Marsh rice rat

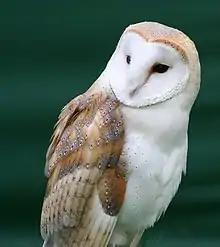
The barn owl is an important predator of the marsh rice rat.

Marsh rice rats are active during the night, so are rarely seen, although they may be among the most common small mammals in part of their range. They build nests of sedge and grass, about large, which are placed under debris, near shrubs, in short burrows, or high in aquatic vegetation. They may also use old nests of marsh wrens ("Cistothorus palustris"), red-winged blackbirds ("Agelaius phoeniceus"), muskrats ("Ondatra zibethicus") or round-tailed muskrats ("Neofiber alleni"). Marsh rice rats sometimes make large runways or dig burrows. They are accomplished and willing swimmers, easily swimming more than under water, and often seek safety in the water when alarmed. Rice rats in the Florida Keys occasionally climb in vegetation, but never higher than . Marsh rice rats are very clean and extensively groom themselves, perhaps to keep their fur water-repellent. They are aggressive towards conspecifics and emit high-pitched squeaks while fighting. In dense vegetation, their perceptual range (the distance from which an animal can detect a patch of suitable habitat) is less than . When released outside of their natural wetland habitat, marsh rice rats generally move either upwind or downwind (anemotaxis), perhaps to move in a straight line, which is an efficient strategy to find suitable habitat.